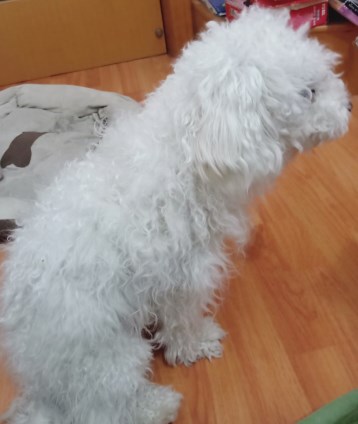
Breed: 3083-n000117-Bichon_Frise